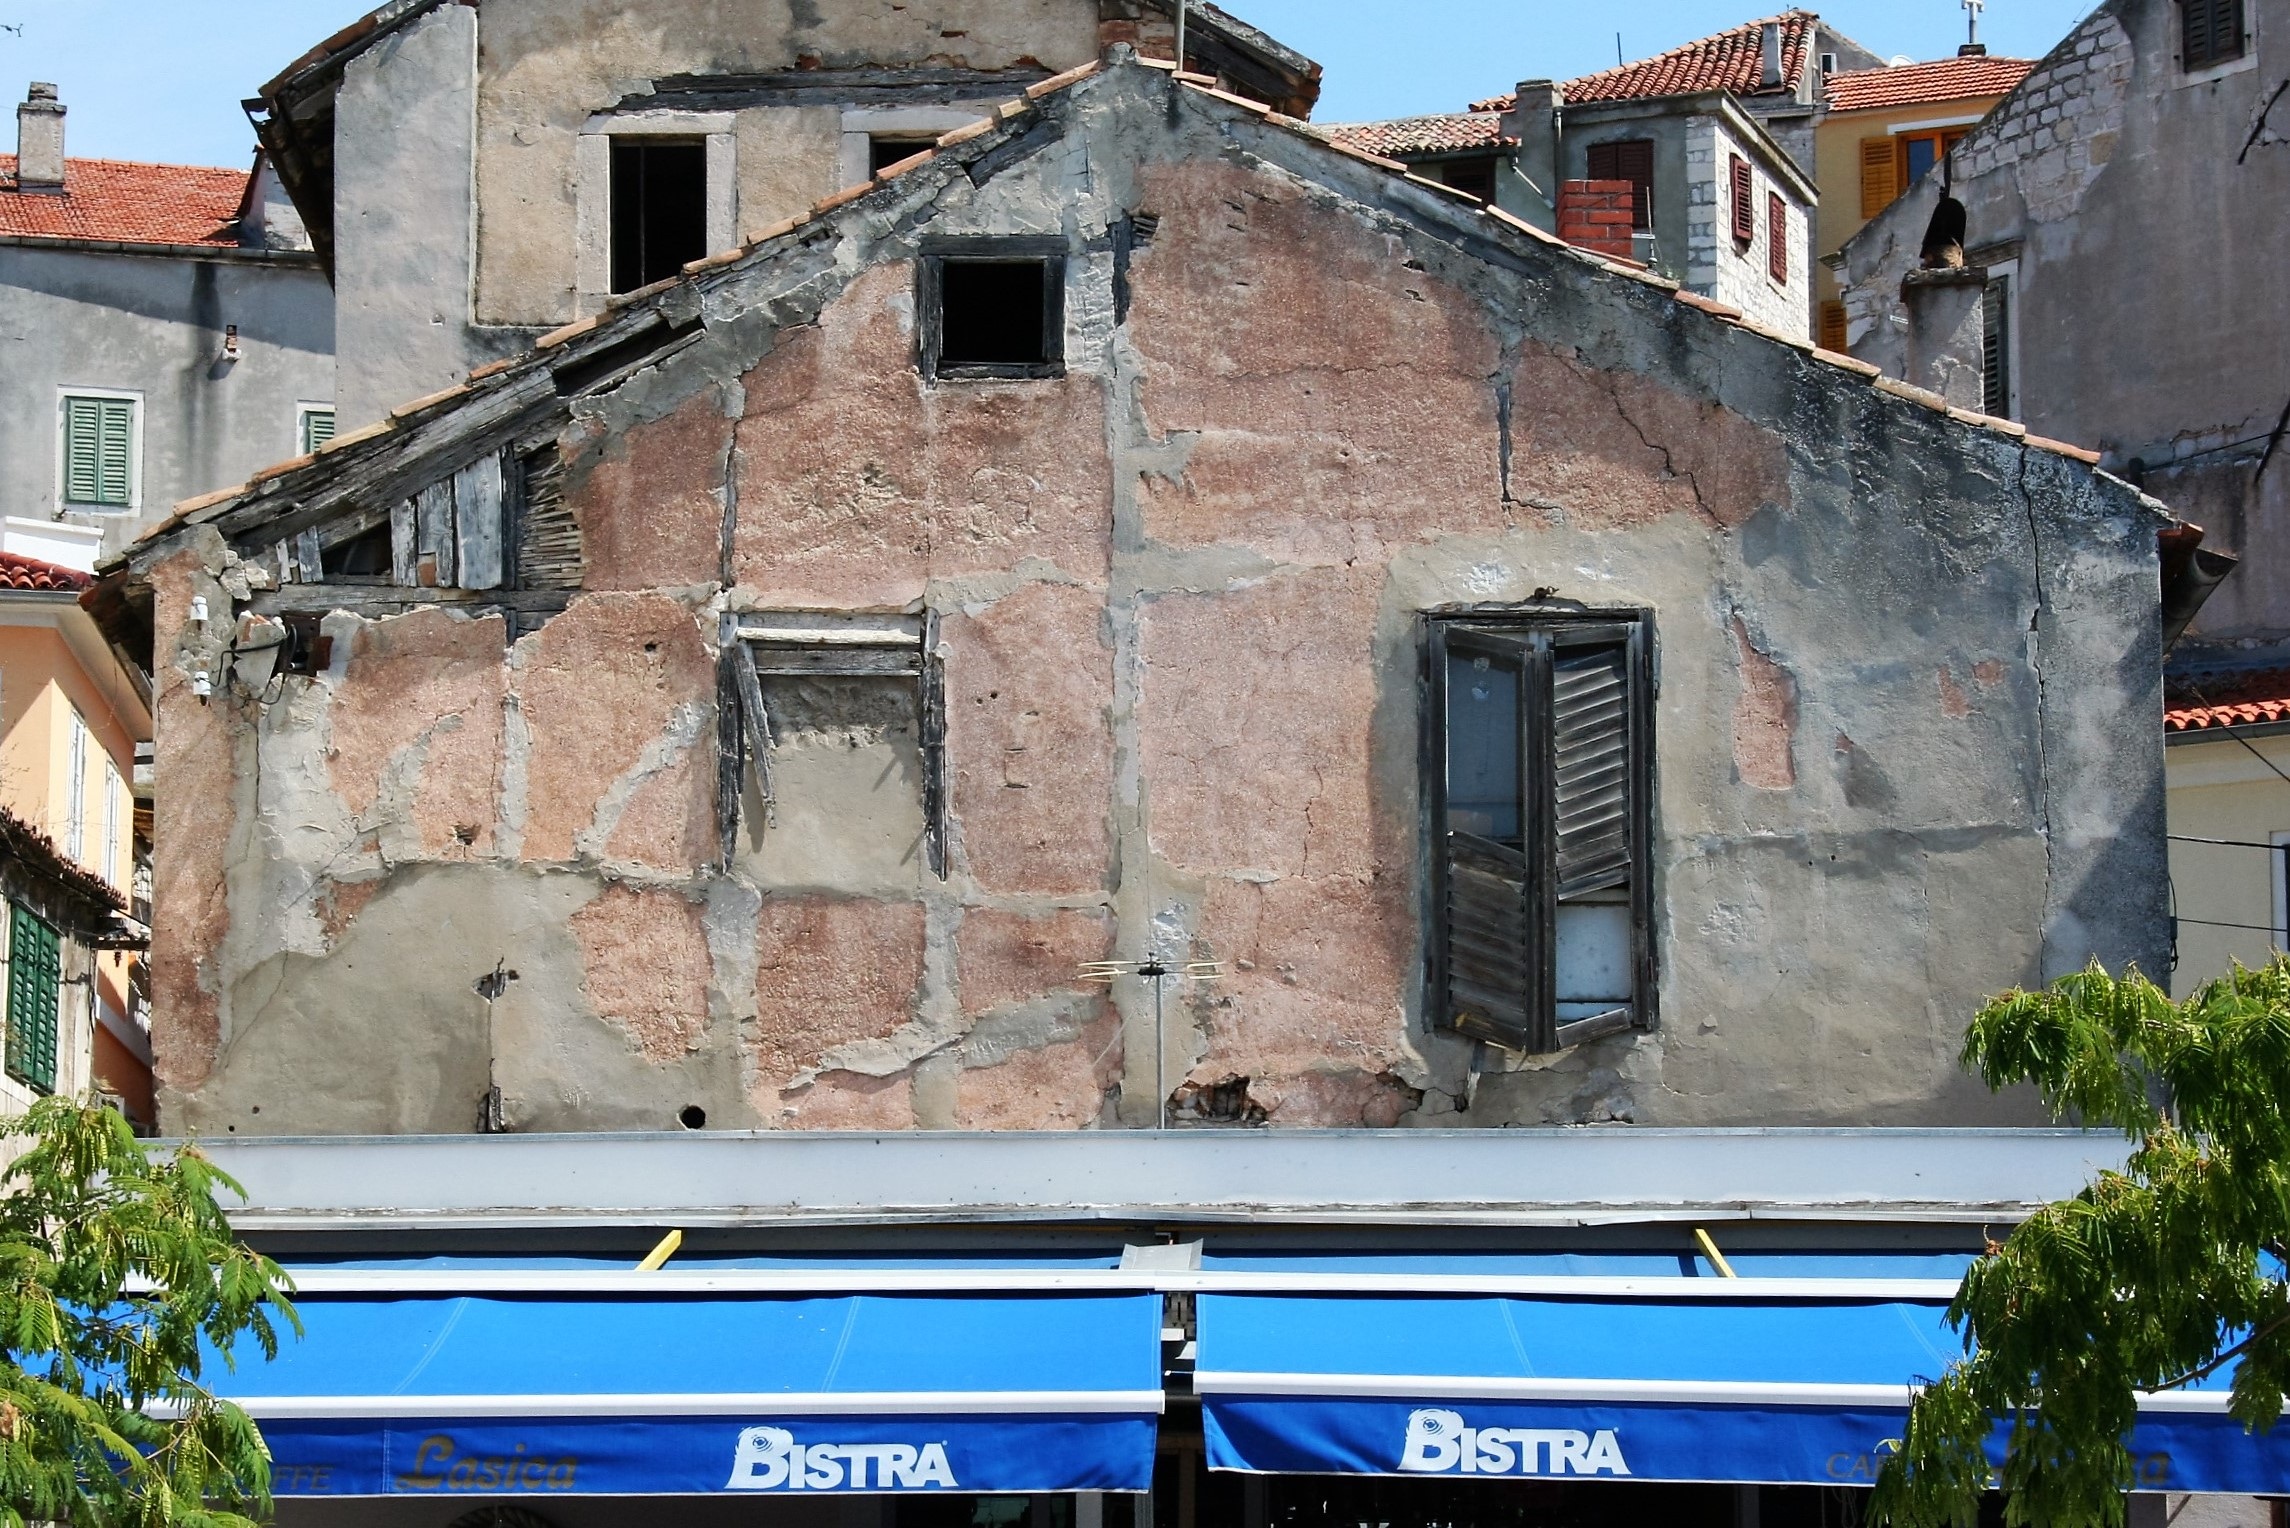
architecture, house, town, old, home, wall, monument, facade, tourism, old house, style, demolition, kamienica, facades, the old town, the window